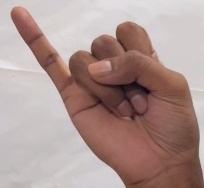
ASL sign: J